Deptford Dockyard

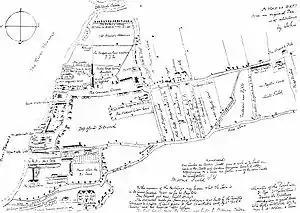
The Deptford area on a map owned in 1623 by John Evelyn, a resident of the area. Evelyn's house, Sayes Court, is at the bottom left. Above it is marked "The K's Ship Yard", the location of the expanding Deptford Dockyard: the "Long Store house" is shown, between the Great Dock and the Treasurer's House, and nearby is "the Storekeepers house and garden".

Deptford's Tudor 'Great Store-house' (which outlasted the Dockyard itself) dated from 1513, as recorded on its (still surviving) foundation stone. in length, it stood parallel to the riverbank on a north-west/south-east axis; it was a two-storey brick building with an attic, standing high. The Great Dock (a double-length dry dock) lay perpendicular to it, to the south-east, and was built at around the same time.